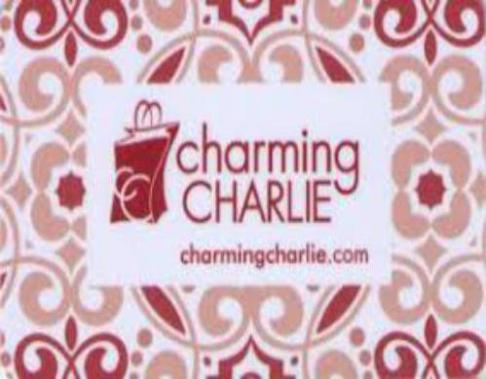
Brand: charming charlie
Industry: Clothes